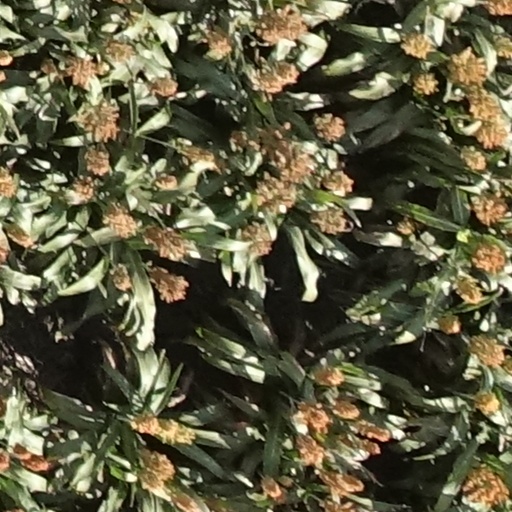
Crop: sorghum